Tiller Girls

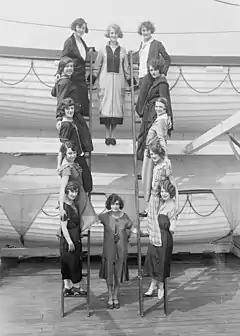
Tiller Girls posing on a ship, c. mid-late 1920s

The Tiller Girls were among the most popular dance troupes of the 1890s, first formed by John Tiller in Manchester, England, in 1889. In theatre Tiller had noticed the overall effect of a chorus of dancers was often spoiled by lack of discipline. Tiller found that by linking arms the dancers could dance as one; he is credited with inventing precision dance. Possibly most famous for their high-kicking routines, the Tiller Girls were highly trained and precise.